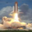
Label: rocket